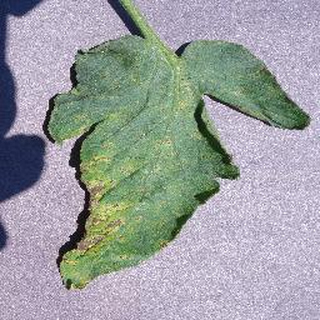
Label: tomato_septoria_leaf_spot